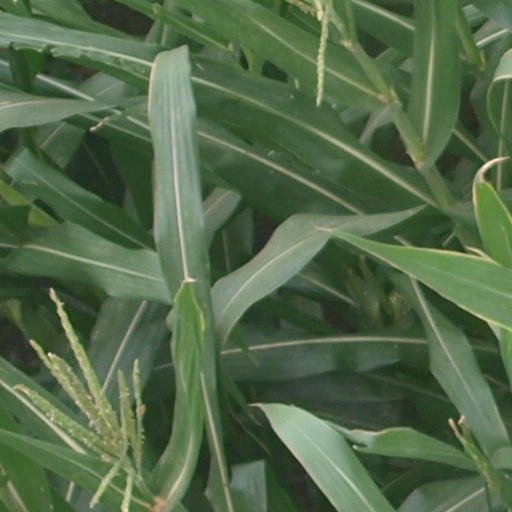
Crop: maize; corn